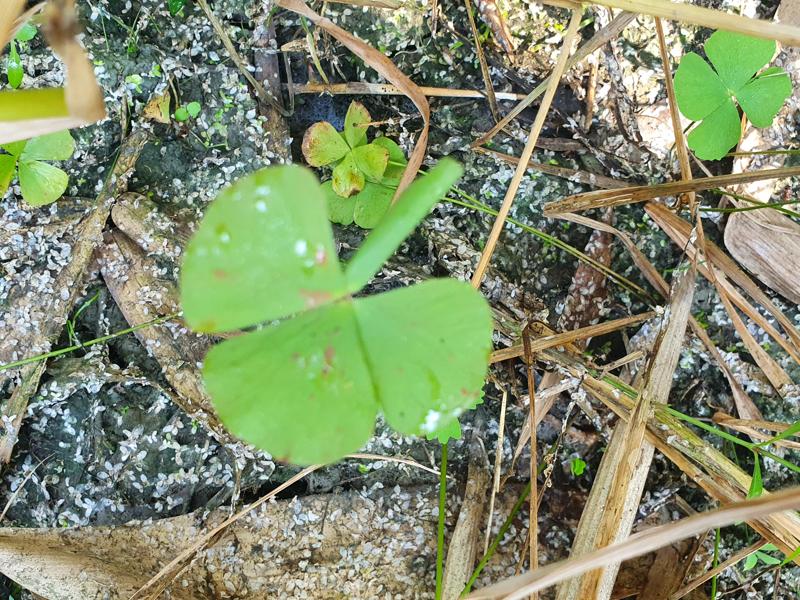
Weed species: Marsilea minuta